Charles Mawer

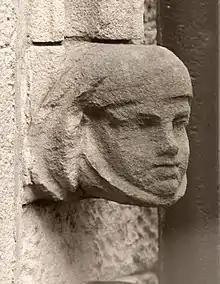
Charles aged about 8 years, by Robert Mawer

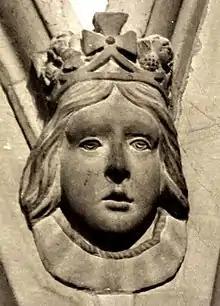
Portrait of Charles aged 9 years (ca.1848) by Robert Mawer

Charles Mawer, son of Robert Mawer and Catherine Scriven, was born in Leeds around 1839. According to the 1841 census, by age two years he was living in New Huddersfield, Leeds,